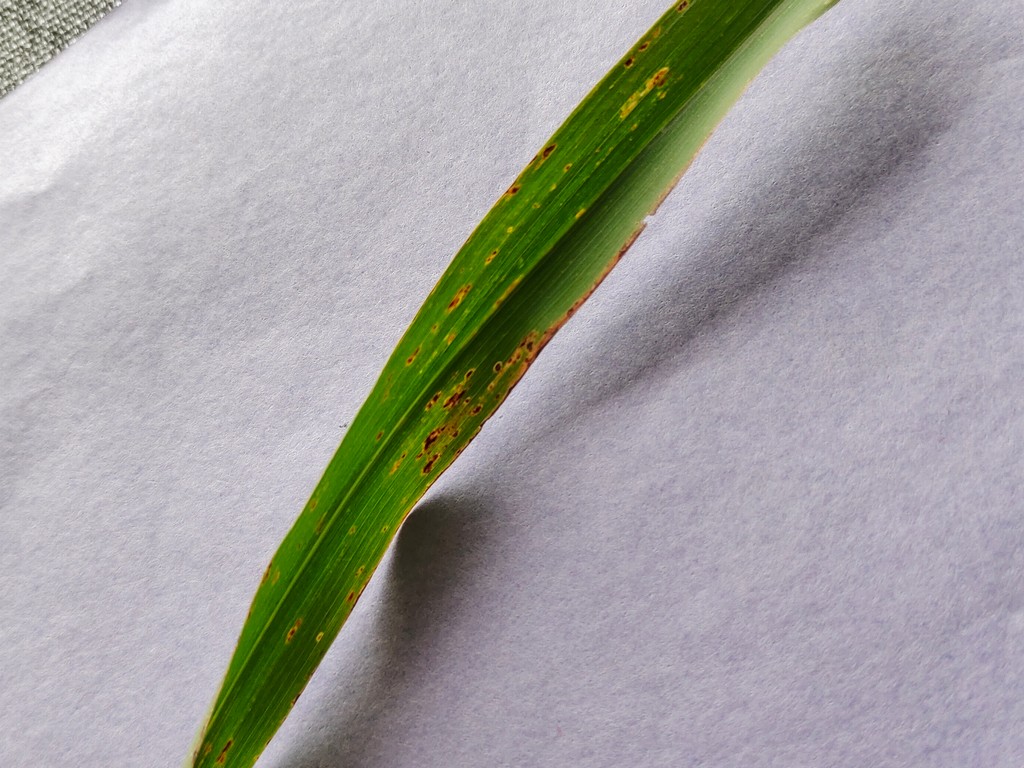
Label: Unhealthy